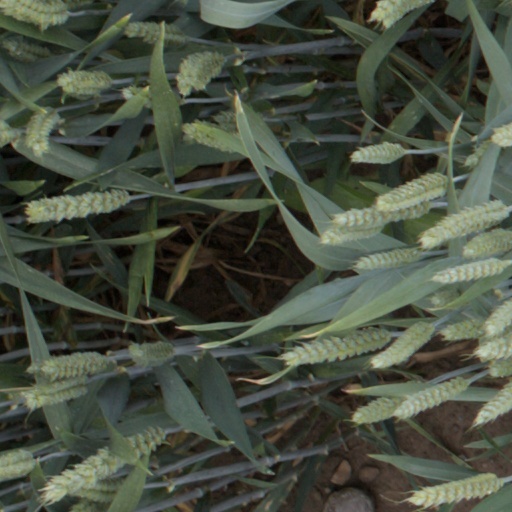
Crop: wheat